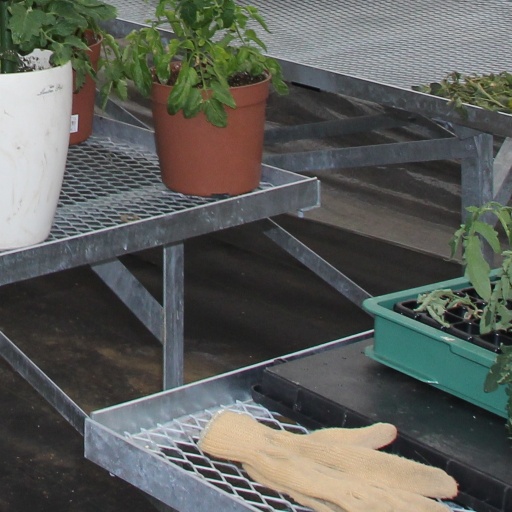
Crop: tomato